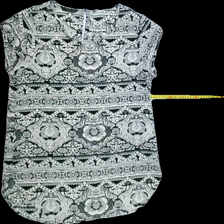
View: front
Type: Blouse
Category: Ladies
Brand: Not Applicable
Colors: Black, Beige
Material: 97%polyester 3%elastane
Pattern: Geometric print
Cut: C-collar, Regular
Size: 38
Season: All
Trend: No trend
Stains: No
Price range: 50-100
Recommended usage: Reuse